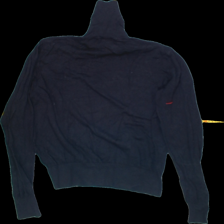
View: back
Type: Shirt
Category: Ladies
Brand: H&M
Colors: Black
Material: 100%viscose
Size: M
Trend: No trend
Stains: Yes
Price range: <50
Recommended usage: Export